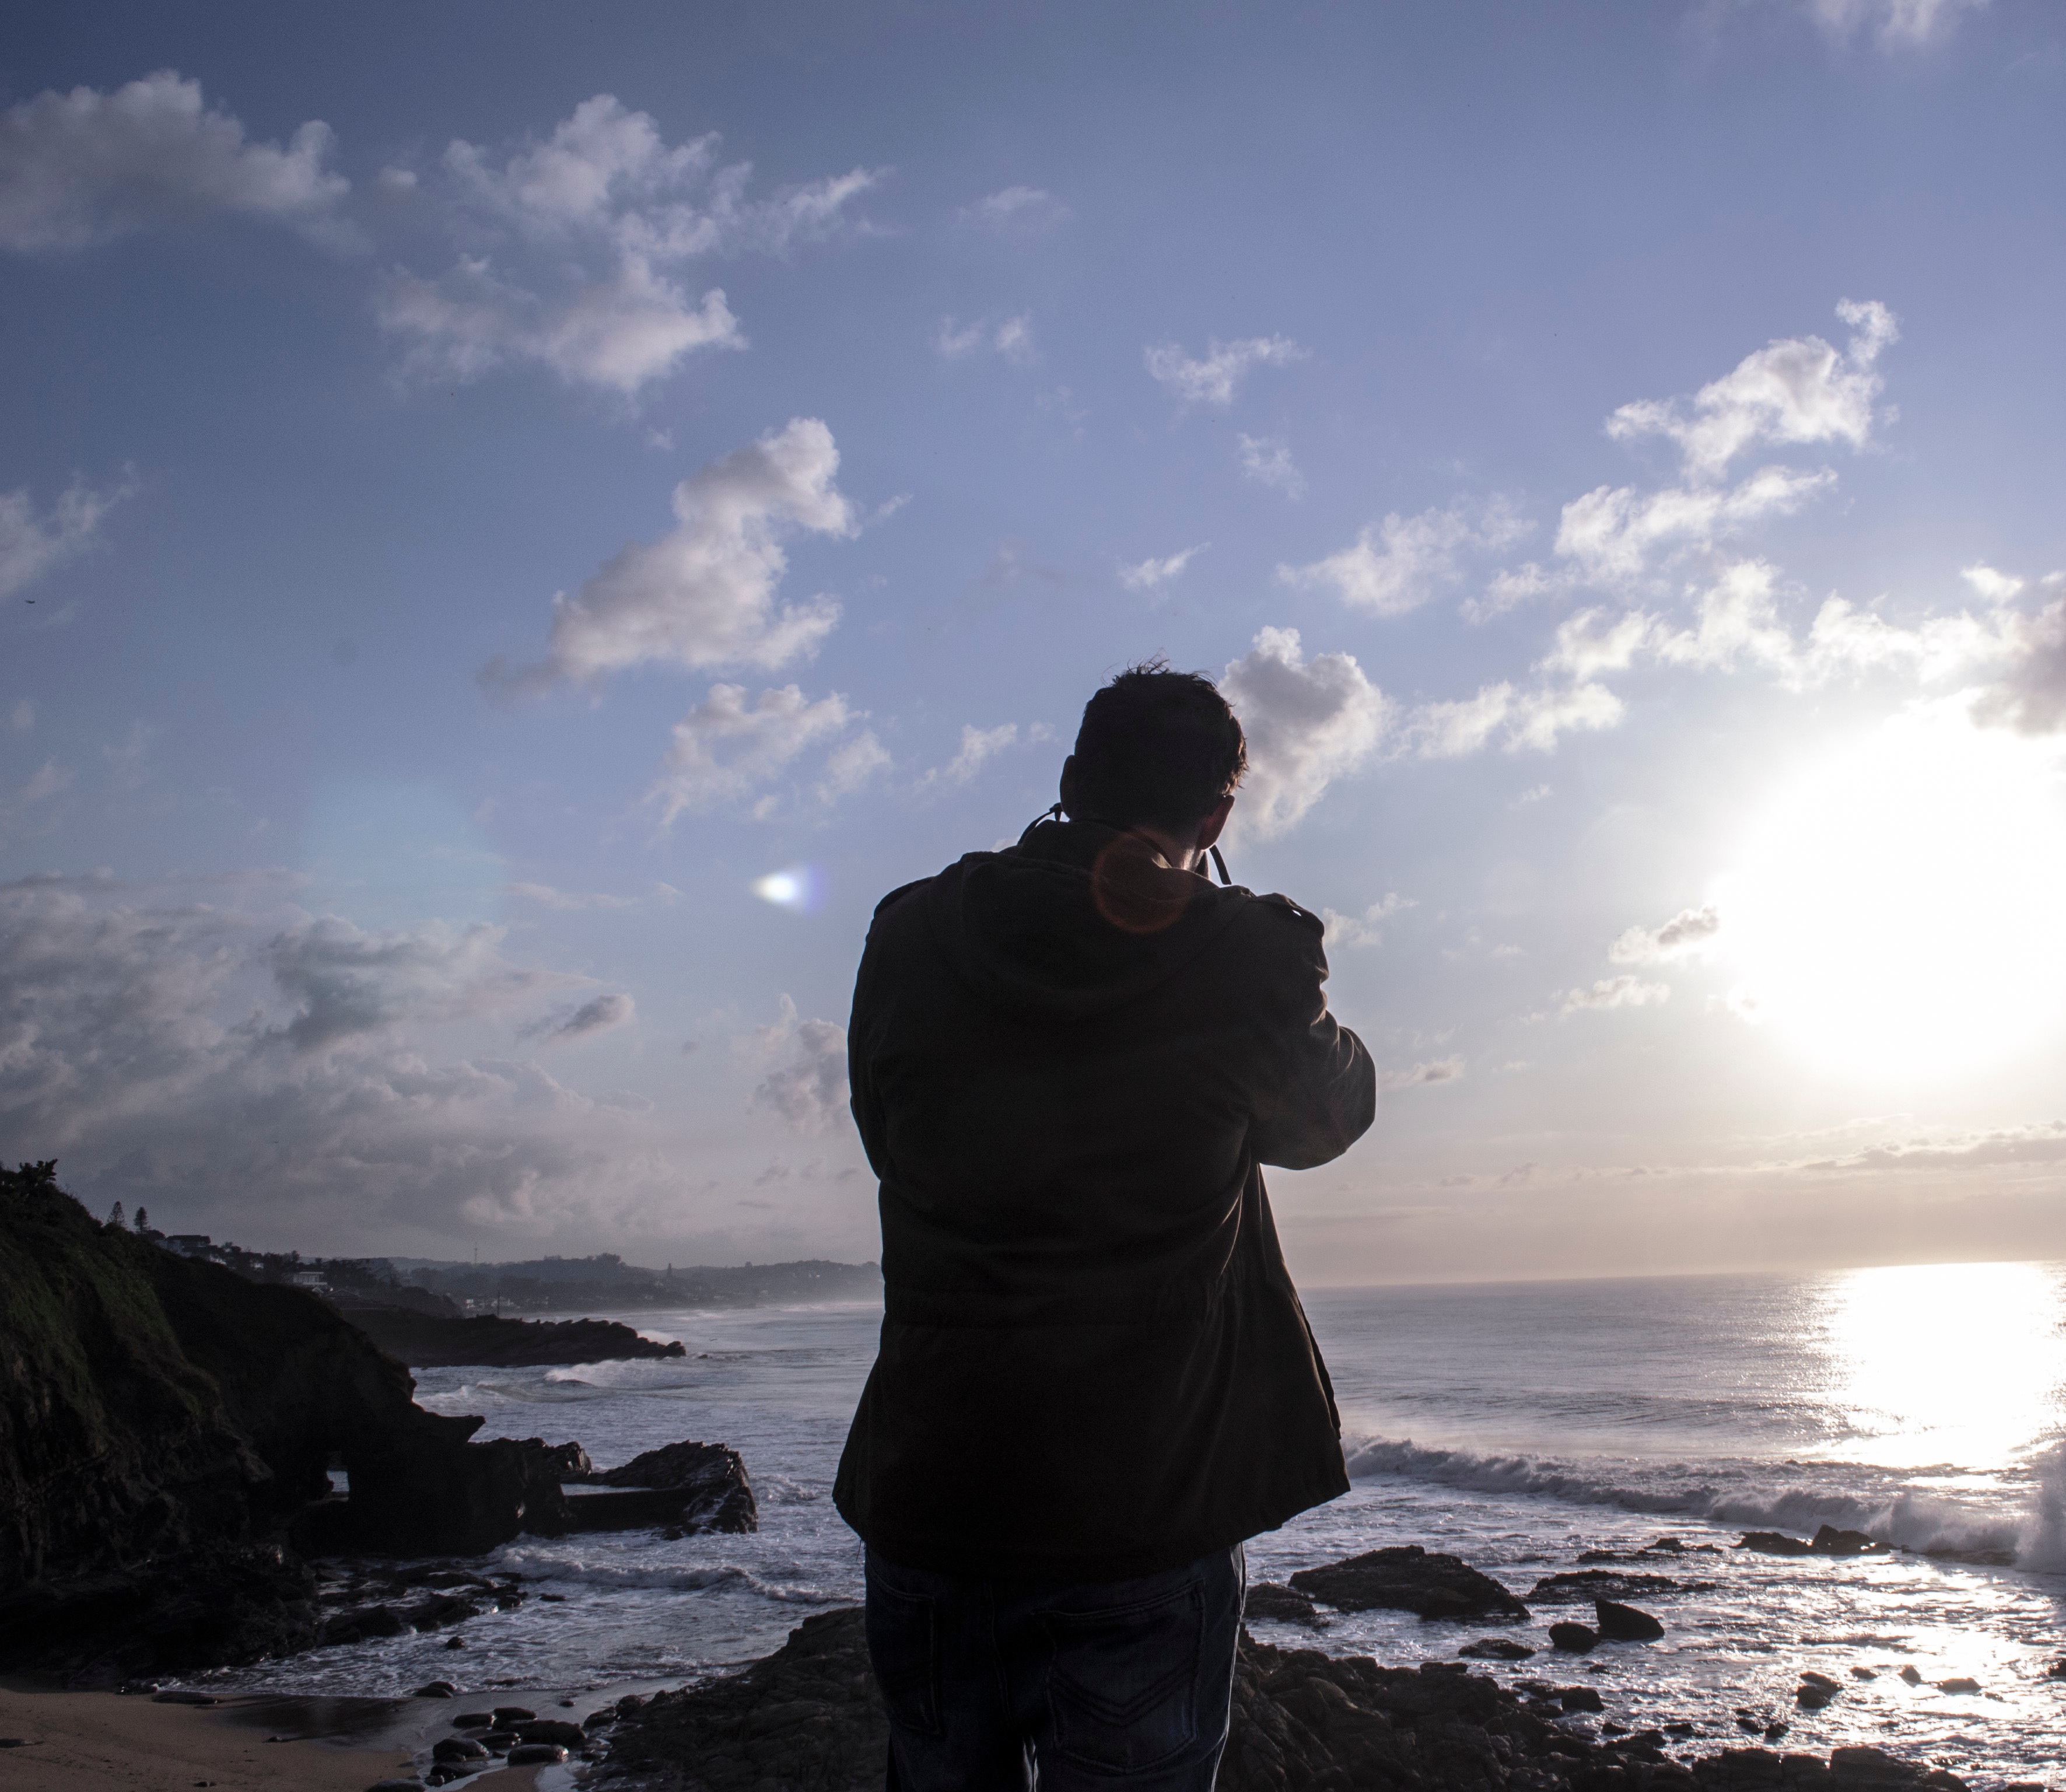
beach, sea, coast, ocean, horizon, cloud, sky, sunset, sunlight, shore, wave, vacation, bay, body of water